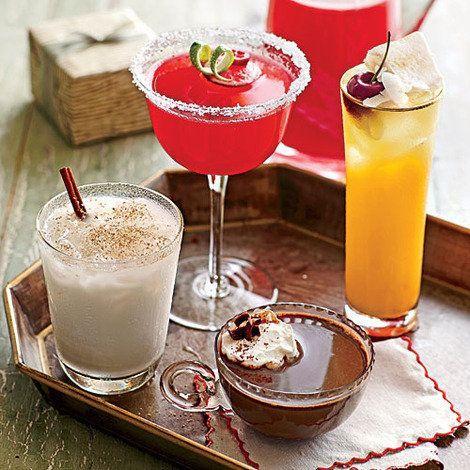
give a cup of cheer !